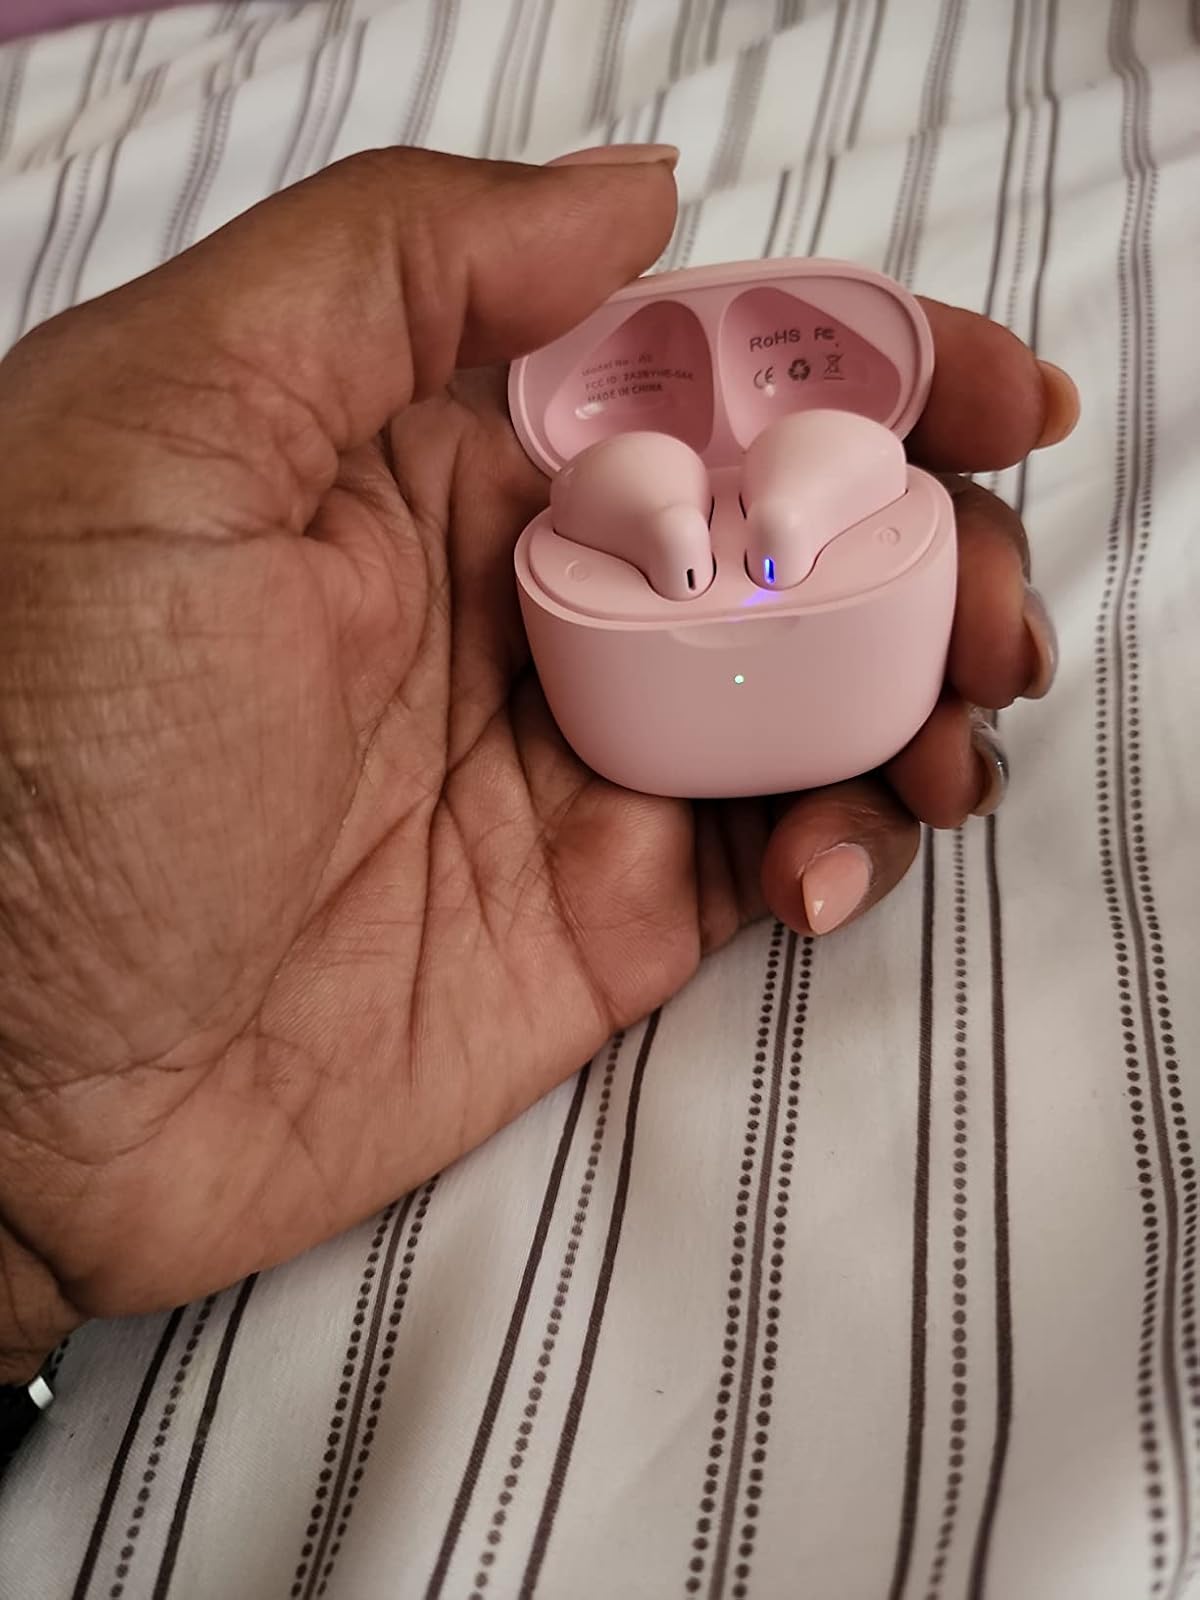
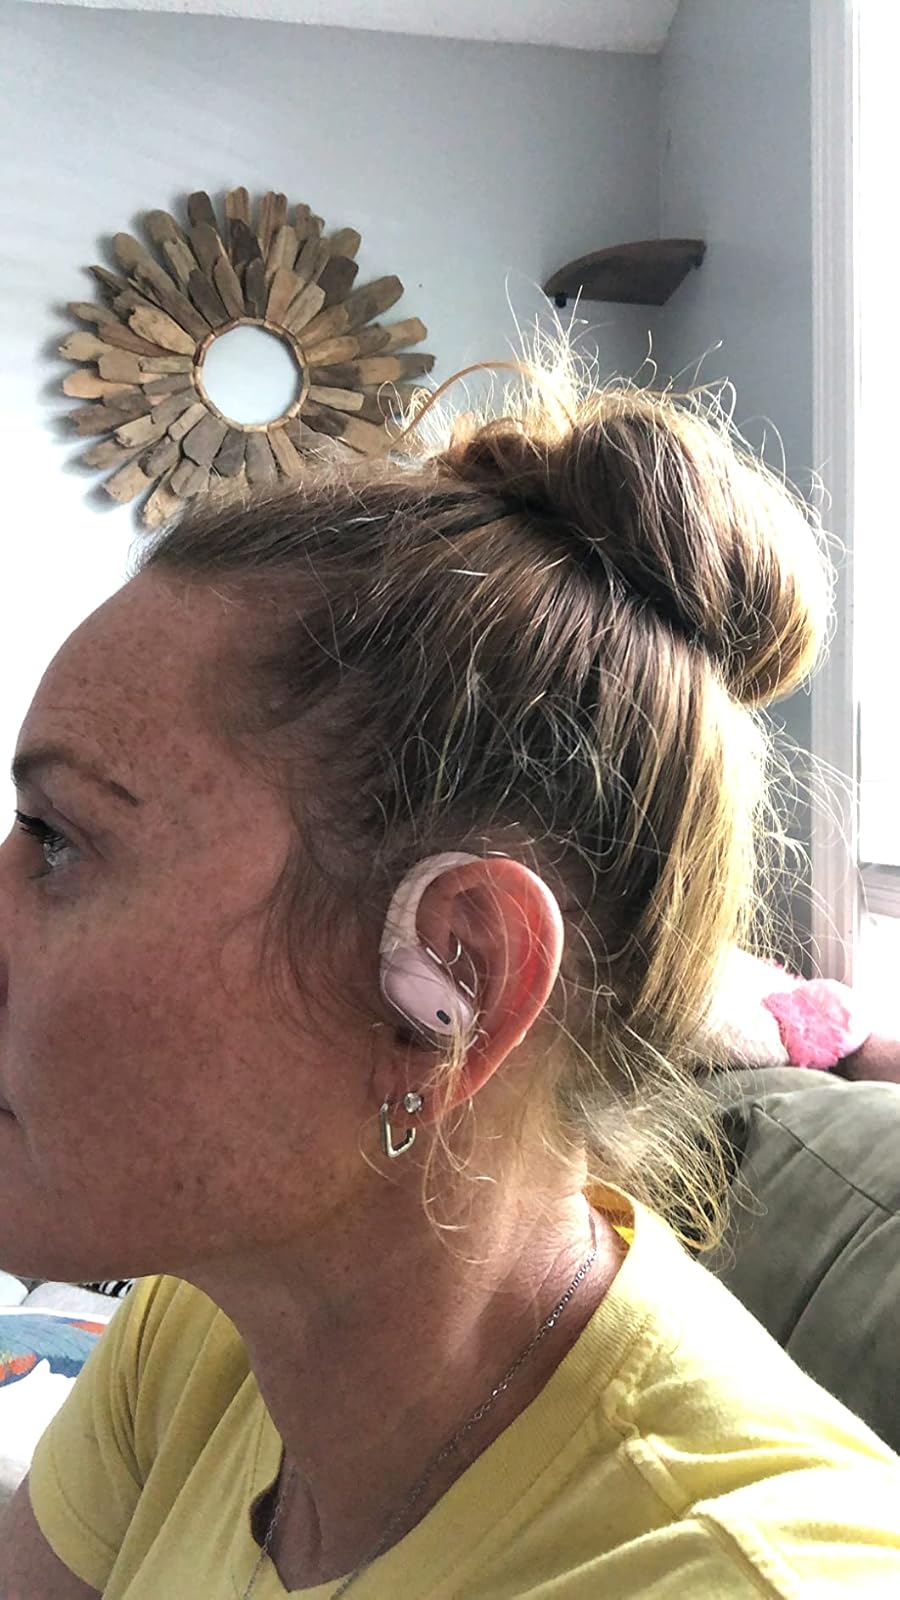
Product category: earbuds
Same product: no